St. Paul's Anglican Church, Vancouver

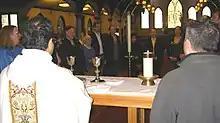
Yazeed Said celebrates Eucharist with the congregation gathered around the altar standing in the chancel

St Paul's played a major role in the re-introduction of labyrinth-walking as a meditative technique. In 1997, under the direction of the then assistant priest, April Stanley, a 13-metre, full-scale replica of the medieval labyrinth found at Chartres Cathedral in France was painted on the floor of the parish hall to become the first permanent indoor labyrinth in Canada. Very soon, the number of individual visits to the labyrinth exceeded four thousand a year, mostly by persons who were not members of St Paul's.